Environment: real
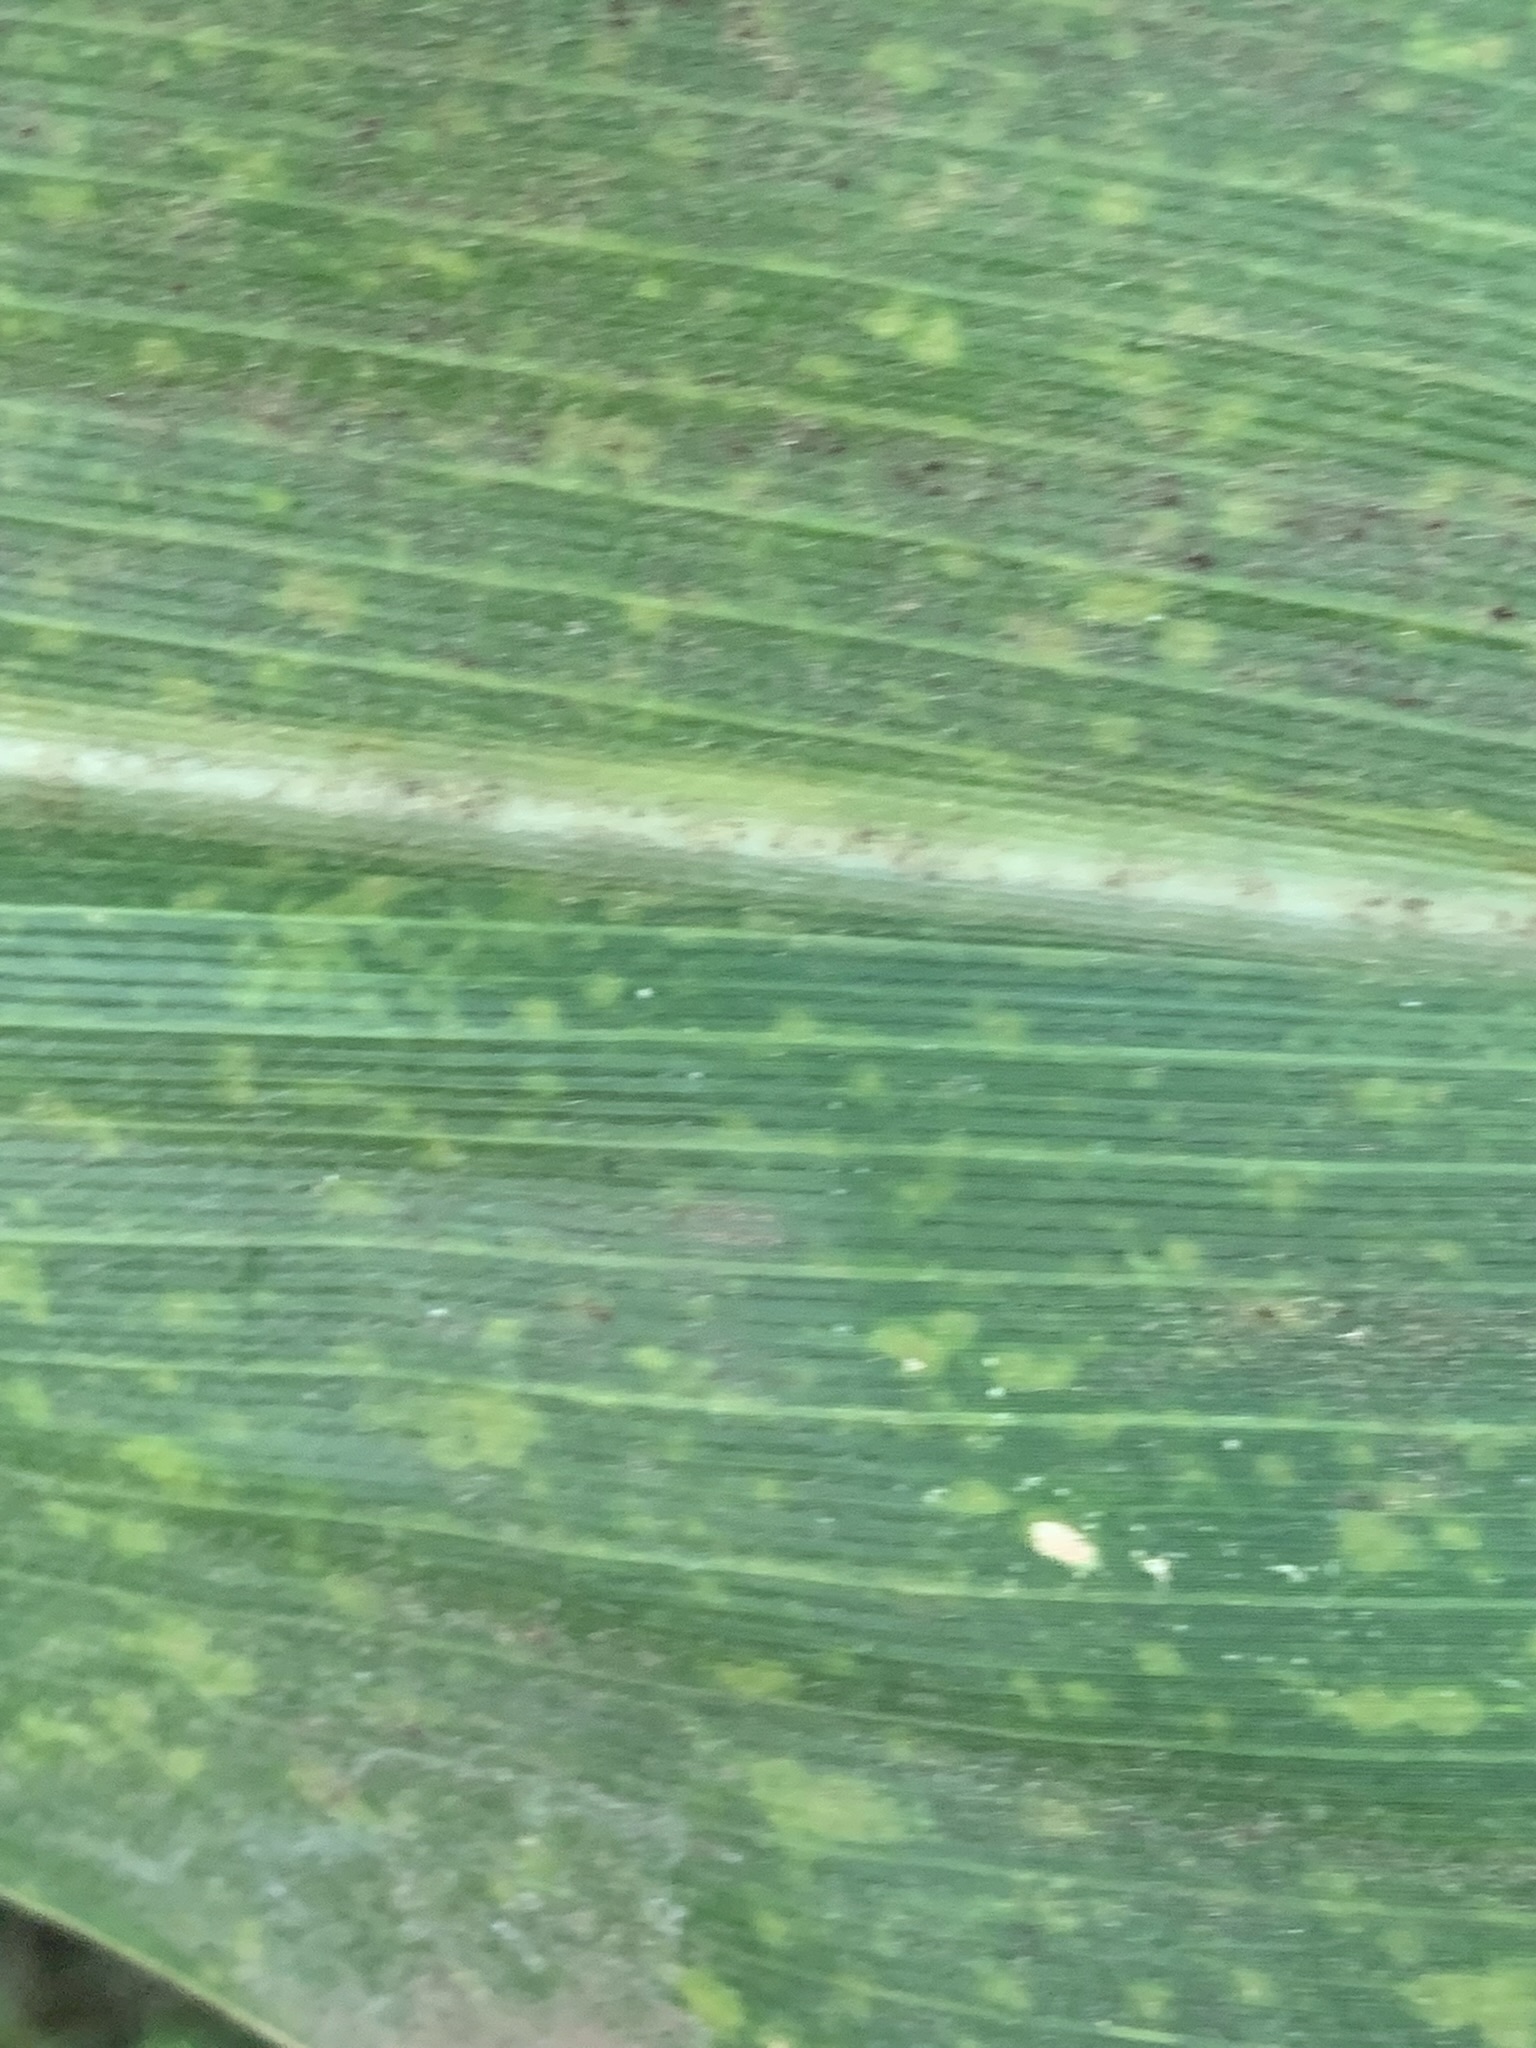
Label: lethal_necrosis